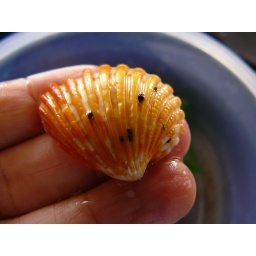
Bright orange cockle shell with black grit stuck in the grooves. From Al Hail beach.